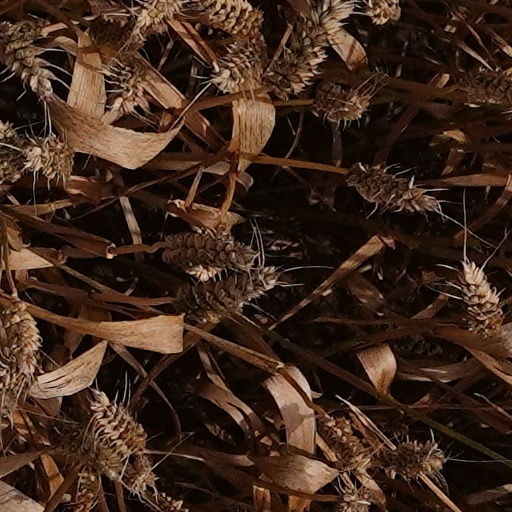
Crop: wheat